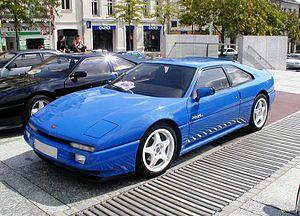
Les Venturi Coupé 260 sont les coupés sportifs du constructeur automobile Venturi. En effet, leur motorisation passe de 200 à 260 chevaux par rapport au coupé initial. Construits à 188 exemplaires, ils ont été déclinés en quatre versions dont deux séries spéciales : Atlantique et LM.